Culver Boulevard

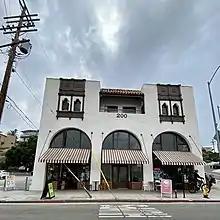
Dickinson & Gillespie building on Culver Boulevard in Playa Del Rey

The Culver Boulevard nomenclature was decided in 1925-26, and for a period of months in 1926 the designation referred to the entirety of what is now Robertson Boulevard, beginning in West Hollywood all the way down Vista Del Mar to Manhattan Beach and beyond.